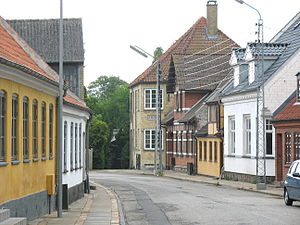
Store Heddinge / Galleri
Gadeparti fra Store Heddinge på Sydsjælland.
Store Heddinge ligger på Østsjælland og er en by med 3.419 indbyggere beliggende på halvøen Stevns. Den er opstået i 1200-tallet, og fik titel af købstad i 1441. Byen ligger i Stevns Kommune og tilhører Region Sjælland.